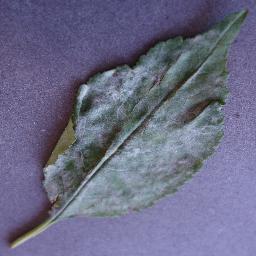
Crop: cherry
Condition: (including_sour)_powdery_mildew